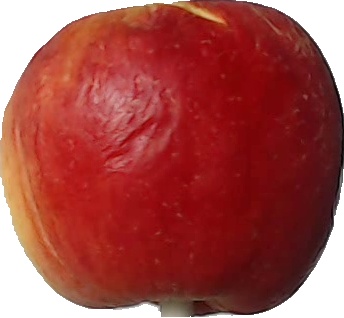
Label: apple_red_yellow_1